Fossafélagið Títan

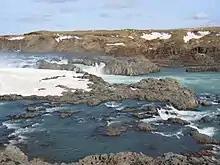
Urriðafoss waterfall on the Þjórsjá

In 1914 Einar Benediktsson was one of the founders of Fossafélagið Títan and three sister companies Sirius, Orion and Taurus, established to harness the power of the Þjórsá waterfalls.